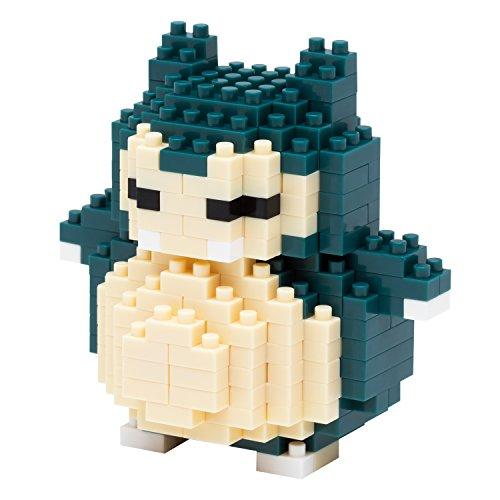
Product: KAWADA Nano Block NBPM‑012 Pokémon Micro-Sized Building Block Puzzle (220 Pieces)
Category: Toys & Games | Puzzles | Jigsaw Puzzles
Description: Over 220 Micro Pieces.
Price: $10.97
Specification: ProductDimensions:7.1x4.1x0.5inches|ItemWeight:1.12ounces|ShippingWeight:1.44ounces(Viewshippingratesandpolicies)|ASIN:B00SKGUPT2|Itemmodelnumber:4972825149546|Manufacturerrecommendedage:12-15years